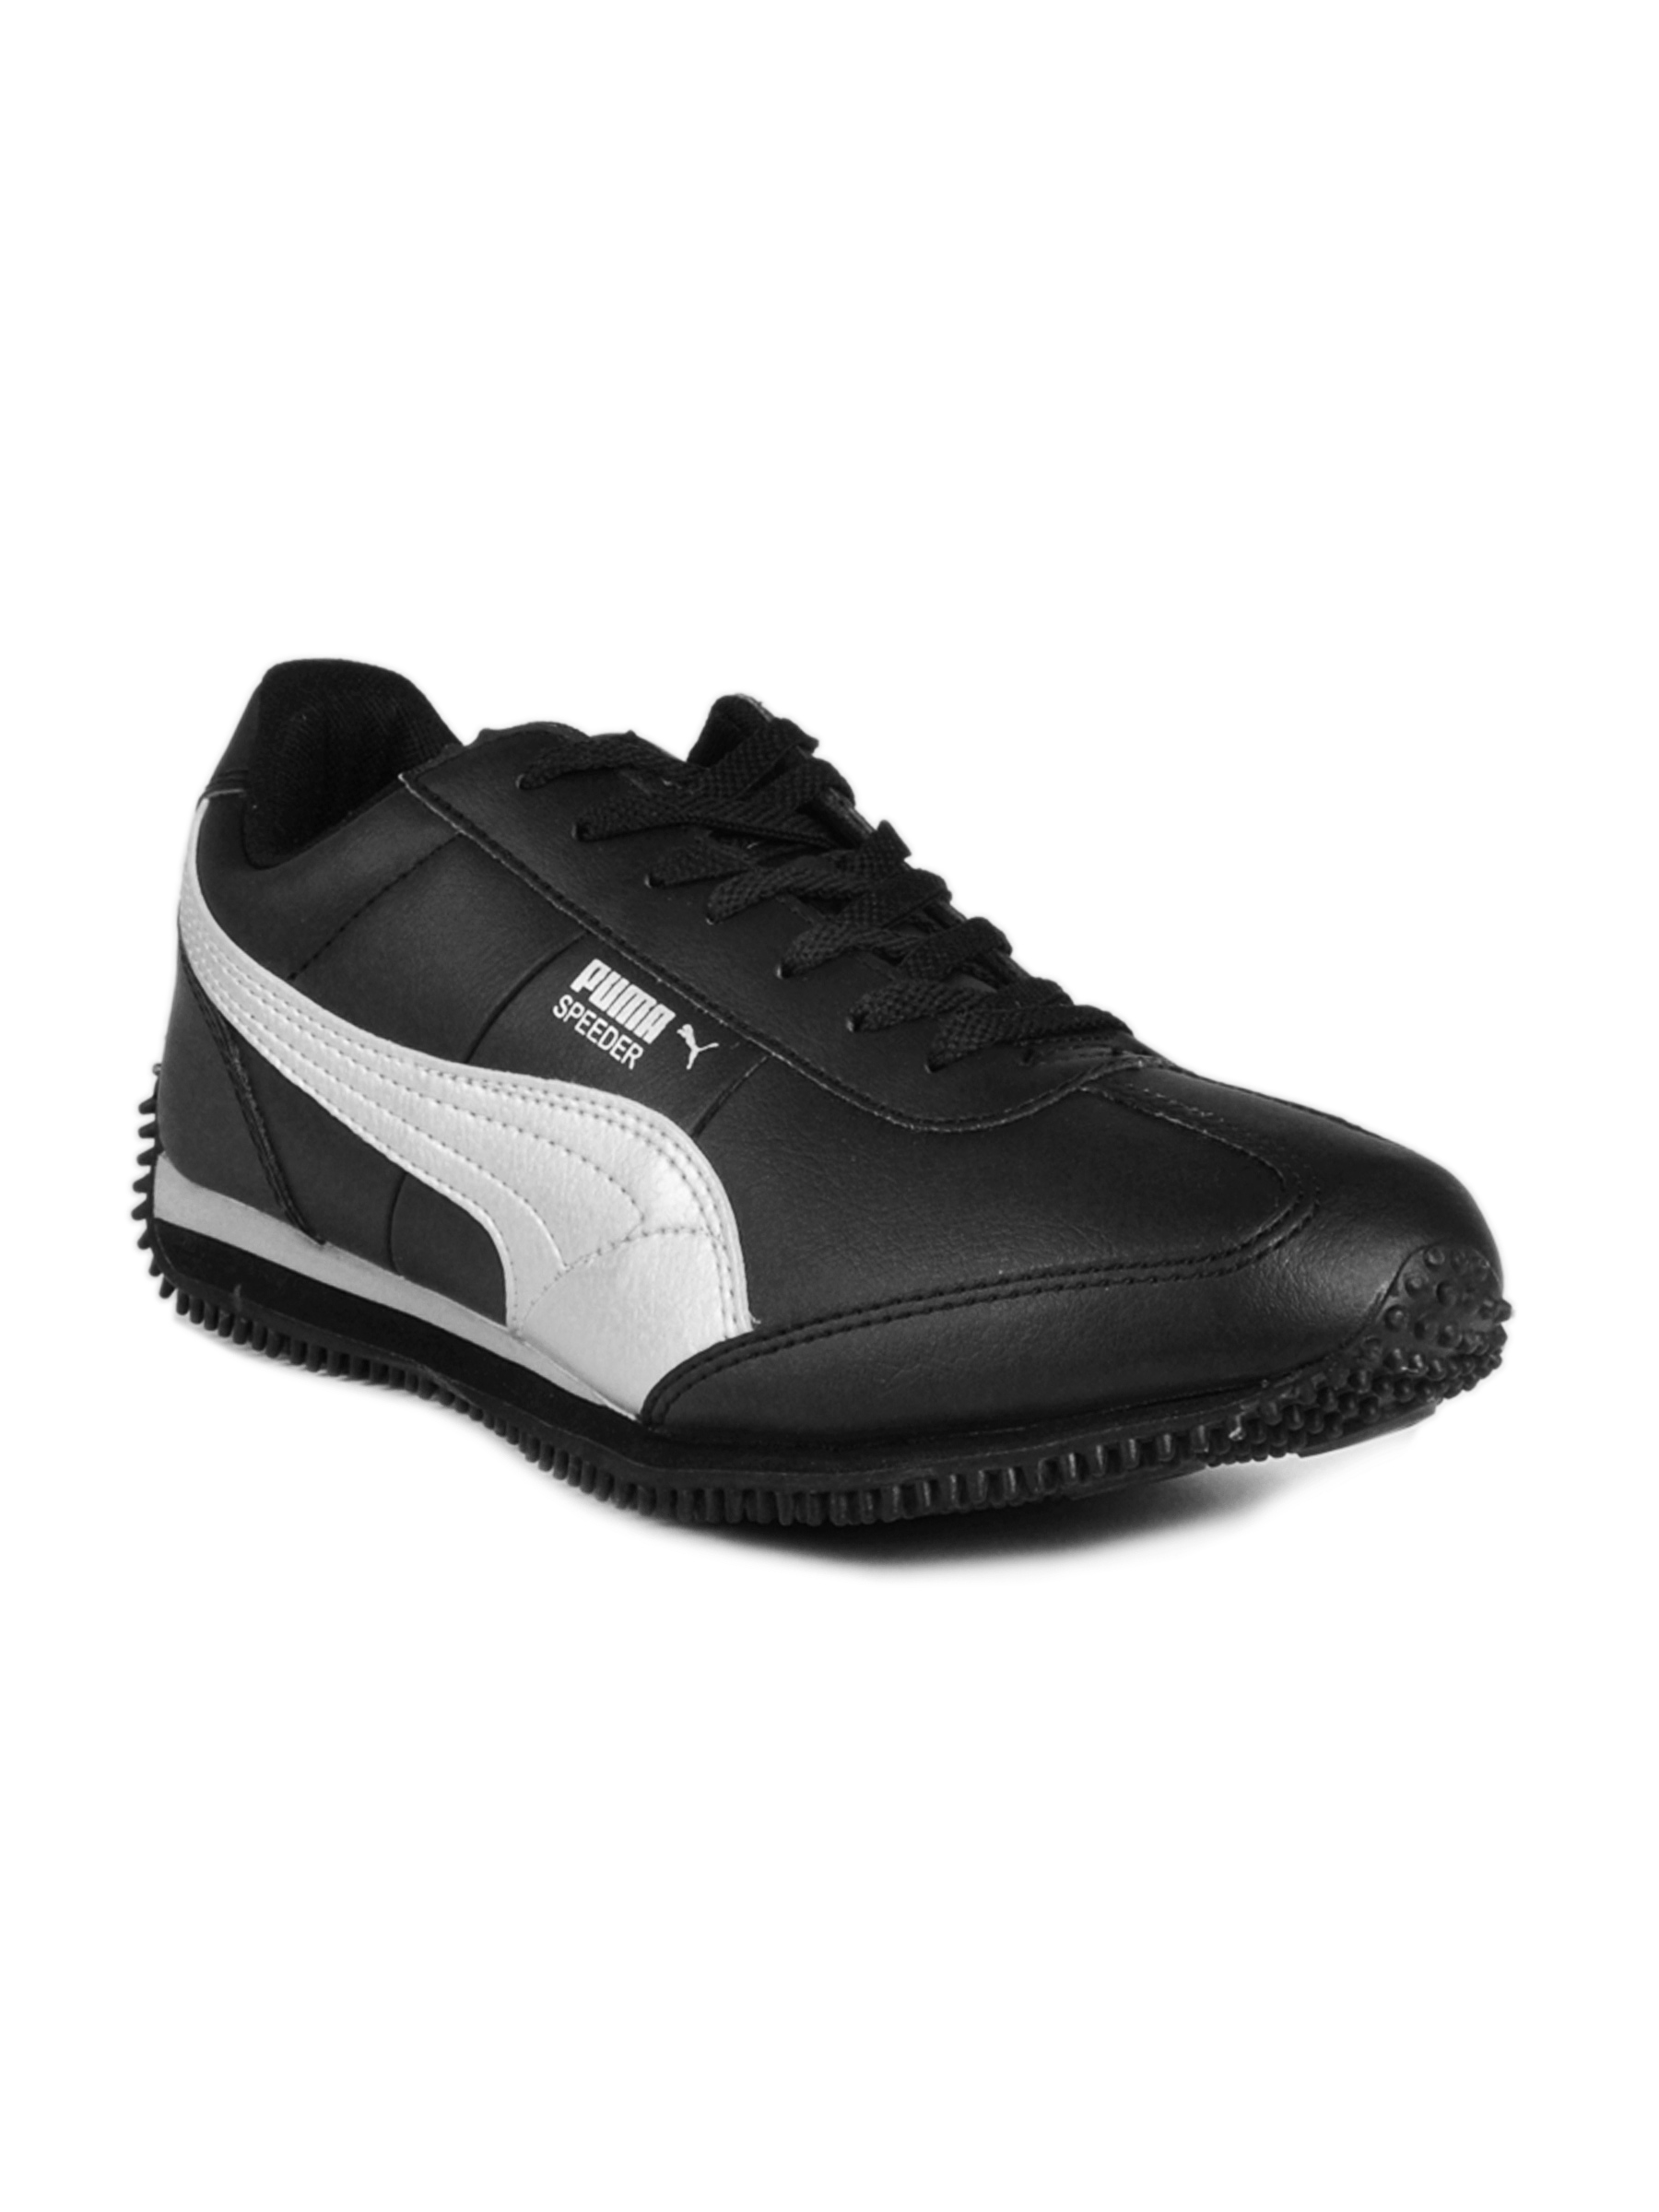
Puma Men Speeder Black Casual Shoes
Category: Footwear / Shoes / Casual Shoes
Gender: Men
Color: Black
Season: Fall 2011
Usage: Casual